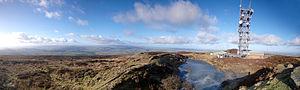
Brown Clee Hill est un sommet du Royaume-Uni culminant à 540 mètres d'altitude dans le comté du Shropshire, dont il constitue le point culminant, en Angleterre. C'est également le plus haut sommet des Shropshire Hills, qui abritent une Area of Outstanding Natural Beauty. Elle a abrité plusieurs forts de colline à l'âge du fer, puis des carrières de dolérite et, notamment pendant la Seconde Guerre mondiale, a constitué un obstacle pour plusieurs avions qui s'y sont écrasés. Il est possible de gravir ses pentes en randonnée pédestre.